Tadhg Mac Dhonnagáin

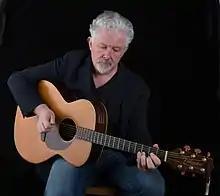
Tadhg Mac Dhonnagáin Grianghraf: Seán Ó Mainnín

Tadhg Mac Dhonnagáin is a writer, musician and publisher, originally from Aghamore, County Mayo in Ireland.